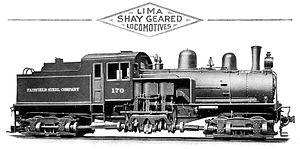
Les locomotives Shay sont les locomotives à vapeur à engrenages les plus utilisées.